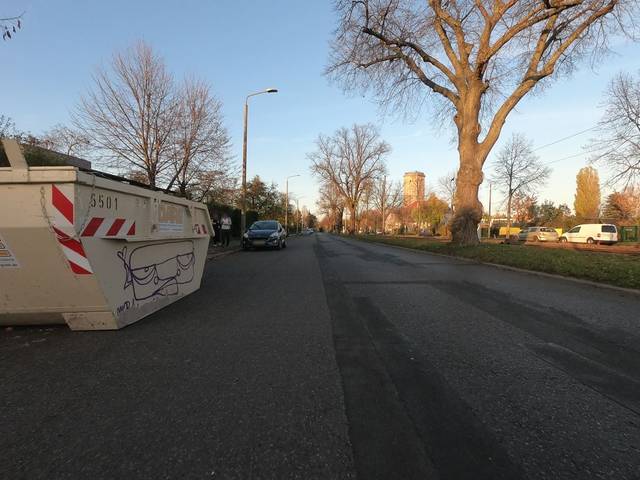
Region: Germany
Coordinates: 52.564, 13.435